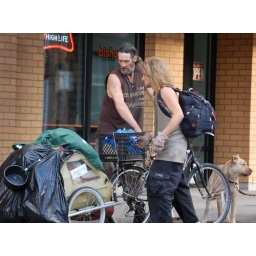
Check out the bumpersticker on the side window of the bike trailer for these homeless guys in Portland Oregon...